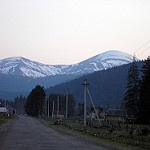
Label: mountain